Biomineralization

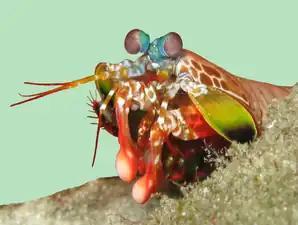
Peacock mantis shrimp smash their prey by swinging club-like raptorial claws made of hydroxyapatite.

Silicates (glass) are common in marine biominerals, where diatoms form frustules and radiolaria form capsules from hydrated amorphous silica (opal).